Brazilian tugboat Laurindo Pitta

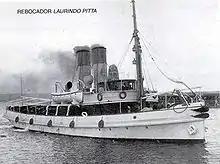
"Laurindo Pitta" at unknown date

On 22 February 1922, the "Laurindo Pitta" helped the government of the liner "Alagoas", used the day before as a target by the battleships "São Paulo" and "Minas Geraes", even though it sank due to the poor condition of the ship. During the Second World War, the tugboat continued with towage services to help defend the port of Rio de Janeiro. After the war, she provided services to the Arsenal de Marinha do Rio de Janeiro and the Rio de Janeiro Naval Base. In 1948, she assisted the English ship "Hopercrost", which was on fire about 100 miles from the city of Cabo Frio. The tugboat continued in active service until her retirement on 16 September 1959. However, she remained in aid of the navy until 1997, when the vessel was already in a very poor state of repair.